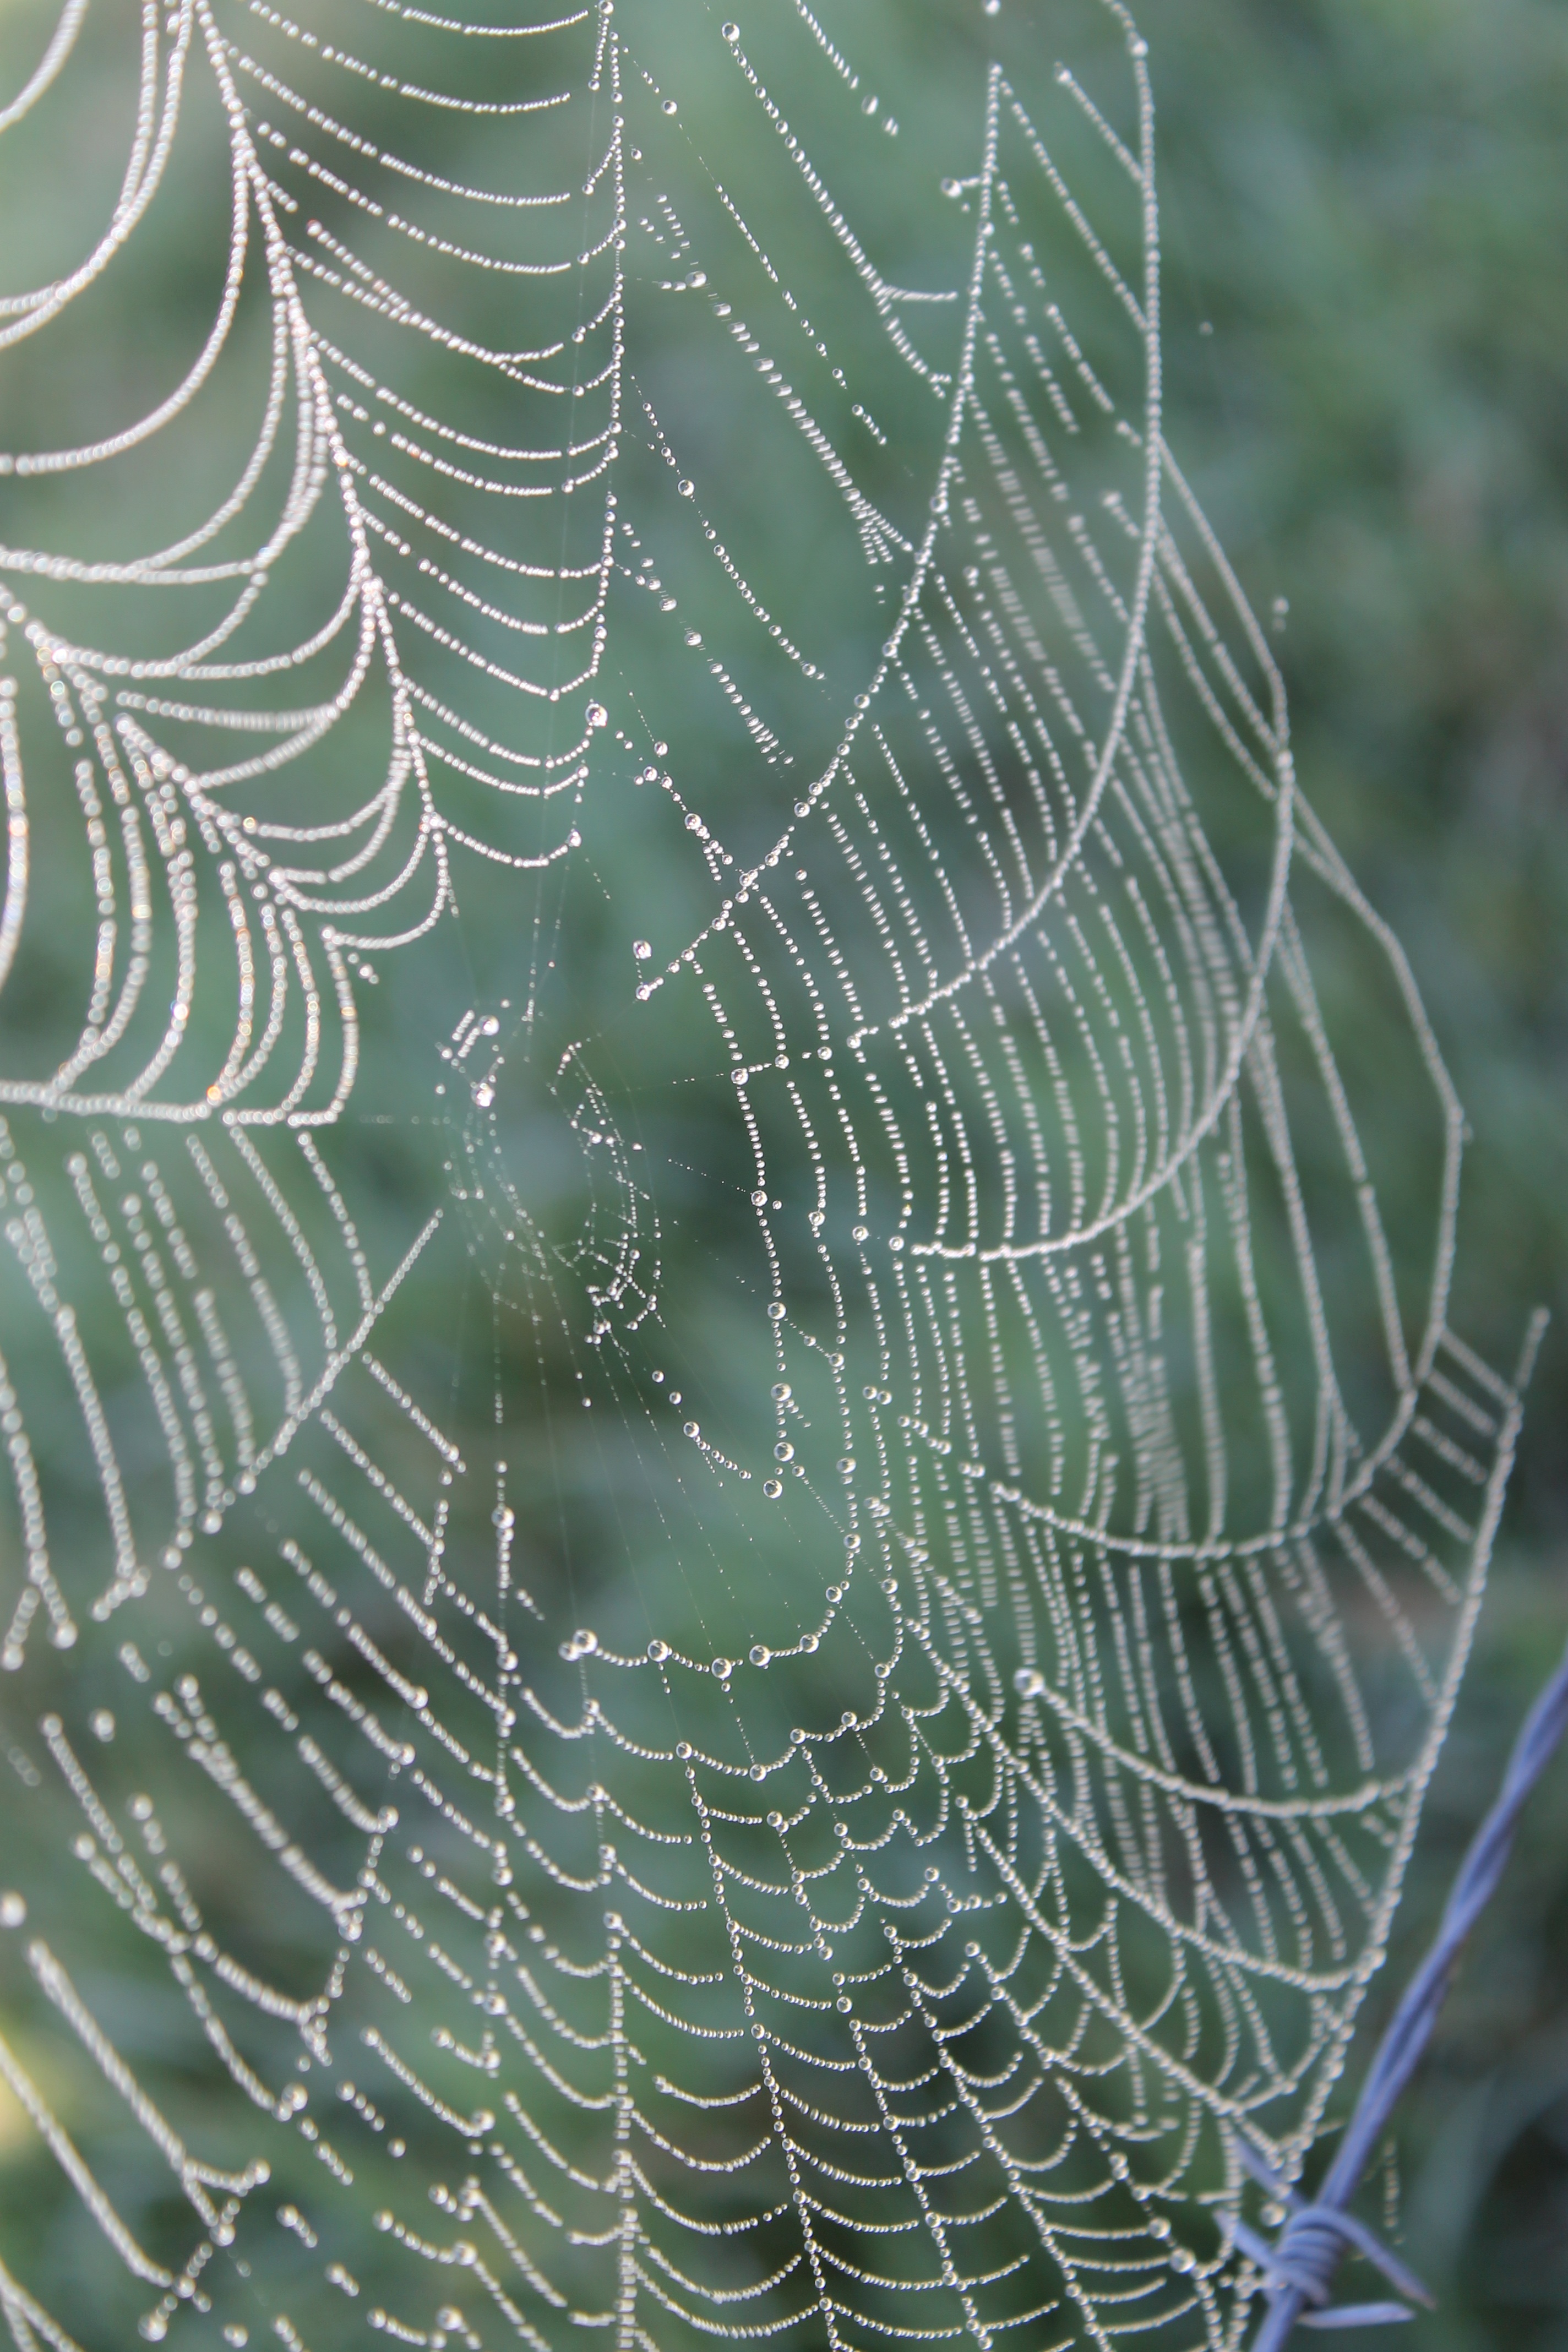
nature, drop, dew, light, morning, spiderweb, web, rural, biology, waterdrop, bead, fauna, material, invertebrate, spider web, australia, spider, dewdrop, net, arachnid, macro photography, organism, arthropod, european garden spider, araneus, orb weaver spider